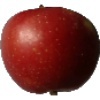
Label: braeburn_apple